The Adventure of the Naval Treaty

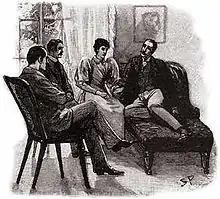
Holmes, Watson, Annie Harrison and Percy Phelps, 1893 illustration by Sidney Paget in "The Strand Magazine"

"The Adventure of the Naval Treaty", one of the 56 Sherlock Holmes short stories written by Sir Arthur Conan Doyle, is one of 12 stories in the cycle collected as "The Memoirs of Sherlock Holmes". It was first published in "The Strand Magazine" in the United Kingdom in October and November 1893, and in "Harper's Weekly" in the United States on 14 and 21 October 1893.